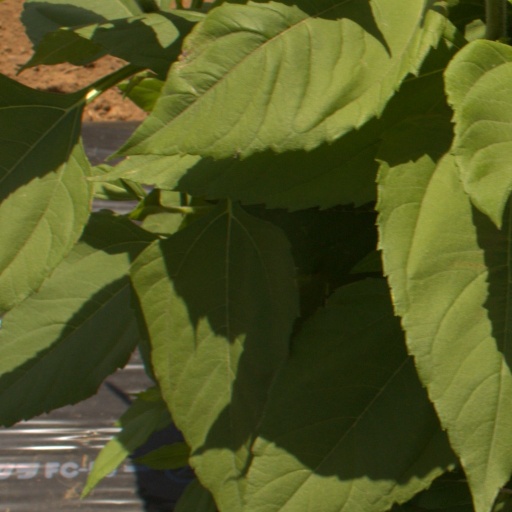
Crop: Jerusalem artichoke